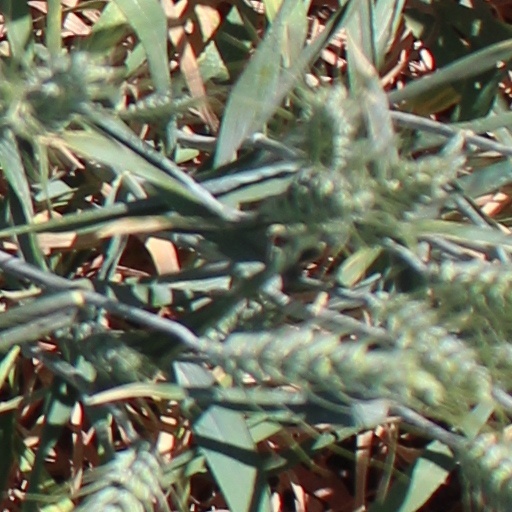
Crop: wheat